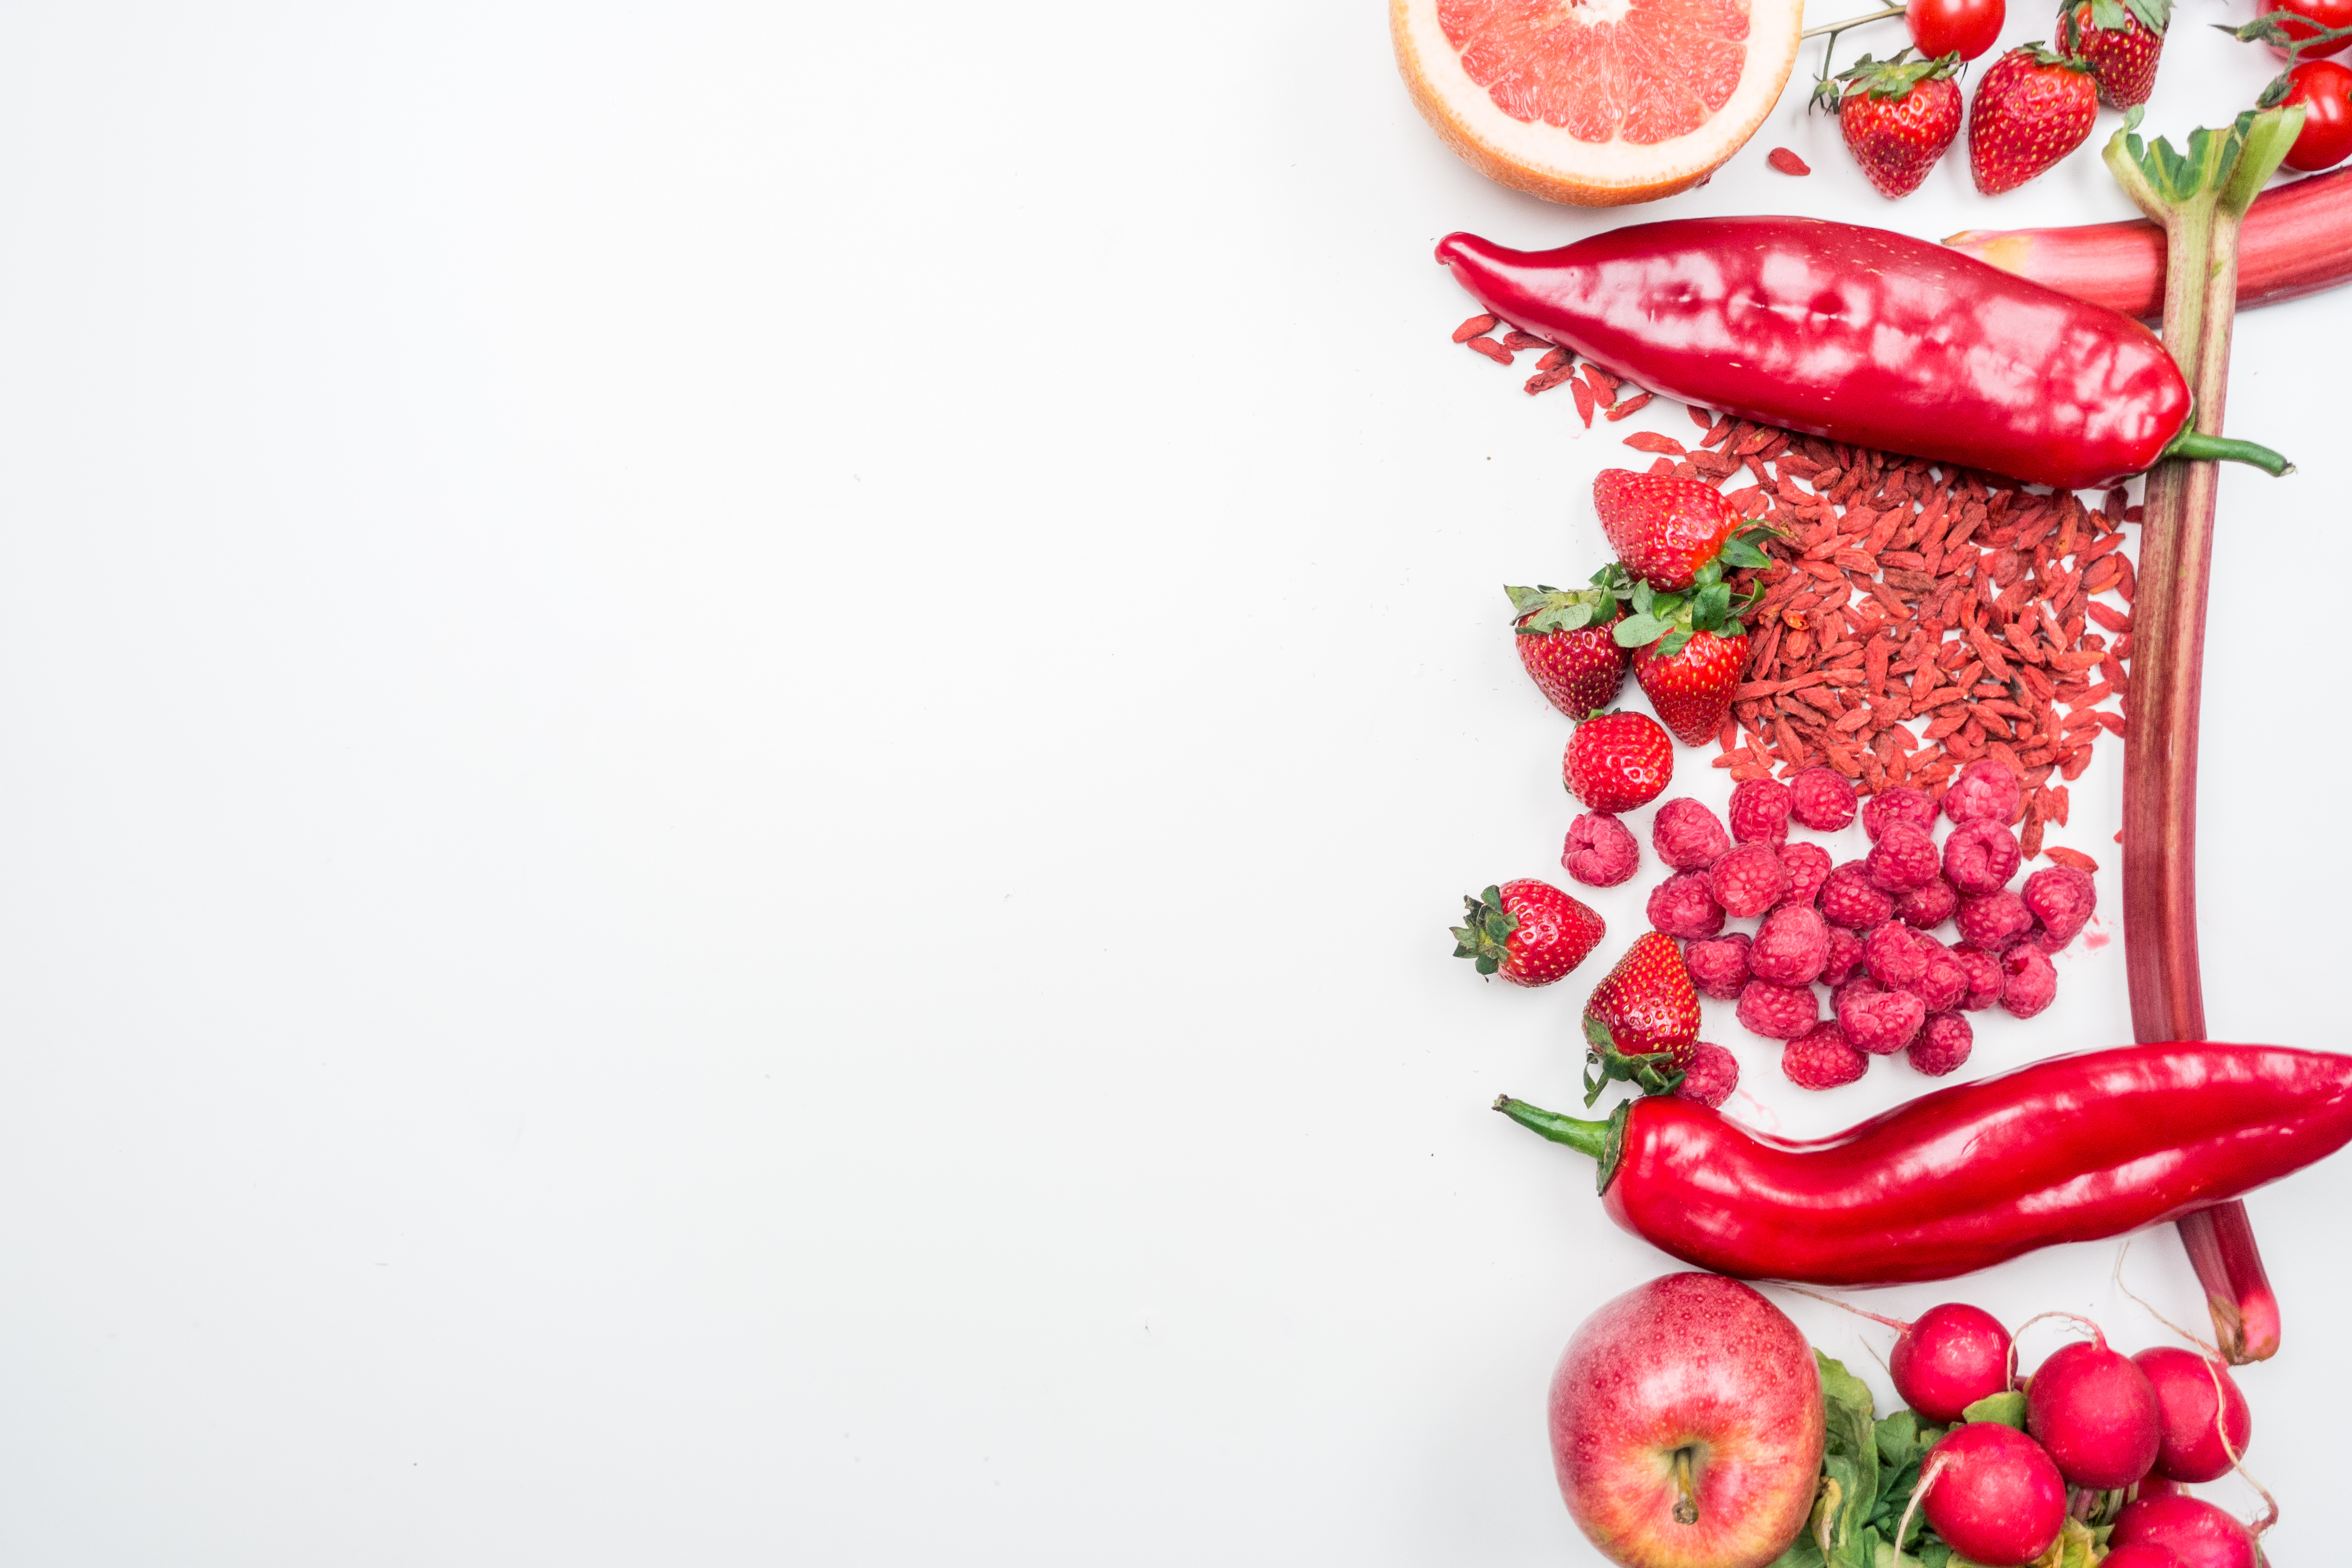
natural foods, food, superfood, fruit, plant, berry, Superfruit, vegetarian food, vegetable, produce